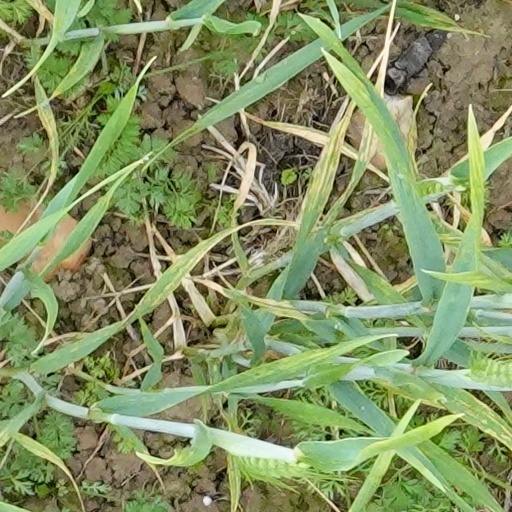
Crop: wheat